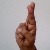
The image shows a hand gesture representing the letter 'R' in Indian Sign Language.